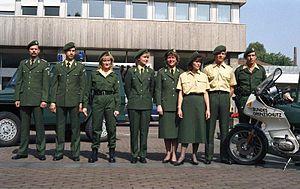
La garde frontière fédérale était la première police de l'Allemagne de l'Ouest après la Seconde Guerre mondiale. Créé le 16 mars 1951 en tant qu'agence affiliée au Ministère fédéral de l'Intérieur, la BGS est renommée en Bundespolizei en 2005, pour montrer sa transition vers une agence policière avec un contrôle sur le rail, les frontières et les voies aériennes. Ce changement a suscité controverse, puisque la constitution allemande autorisant le contrôle du maintien de l'ordre aux états allemands et non à un pouvoir fédéral. Sa formation a finalement eu lieu, sa fonction étant limitée. Aujourd'hui, la Bundespolizei est devenue une force policière à part entière.